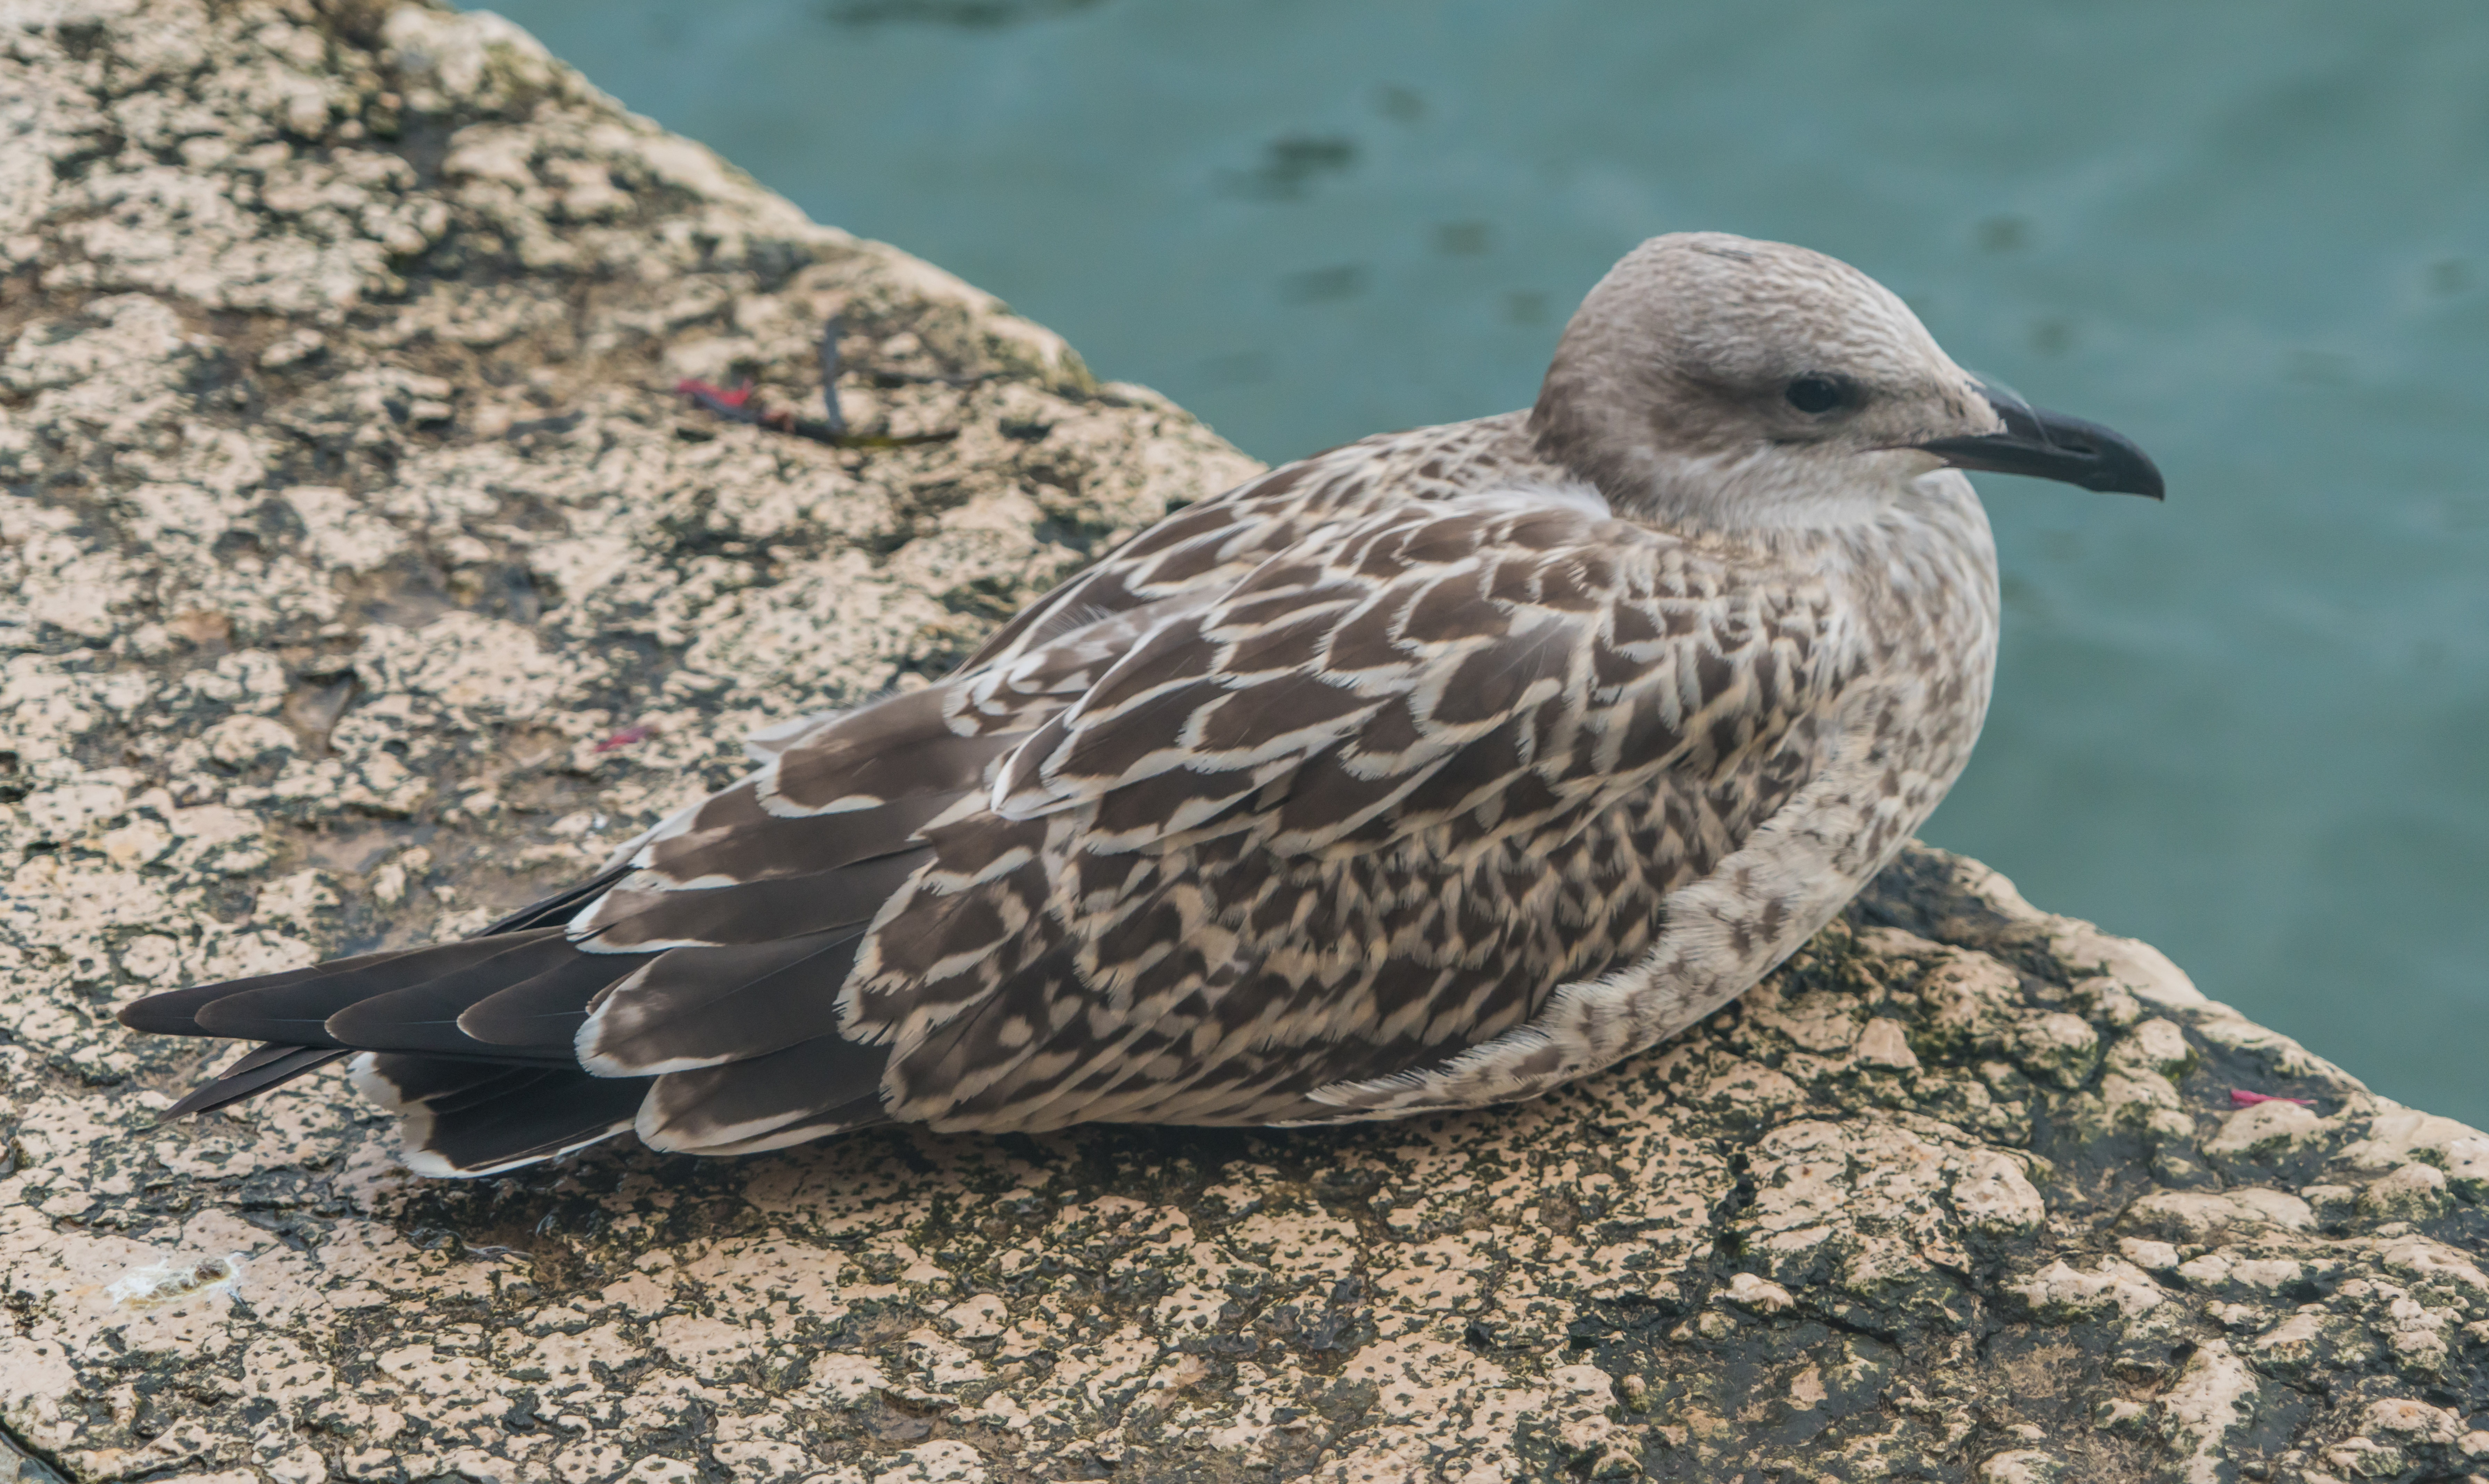
nature, bird, wing, wildlife, wild, portrait, beak, color, feather, avian, fauna, close up, outdoors, eye, vertebrate, feathered, shorebird, eye close up, charadriiformes